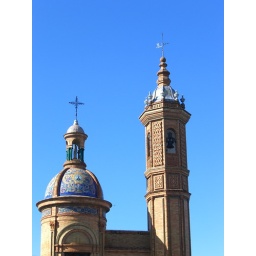
One of the bridge towers across the Guadalquivir river in Sevilla